Hong Kong Observation Wheel

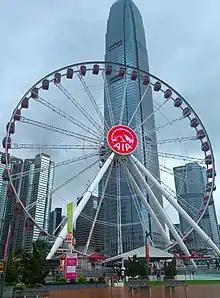
Front shot of the wheel, in front of The International Finance Centre

The HKOW was first proposed by Swiss AEX, a company who claims to have over a decade's experience in Ferris wheel operations in their proposal contract. Swiss AEX had partnered with Hong Kong Telecom (HKT) for this project.